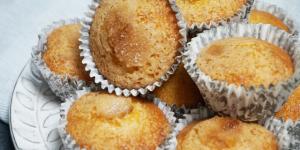
magdalenas de calabaza faciles y esponjosas